Pembroke Mill

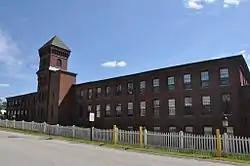

The Pembroke Mill, now the Emerson Mills Condominiums, is a historic mill building at 100 Main Street in the village of Suncook in the town of Pembroke, New Hampshire, on the north bank of the Suncook River. Built in 1860, it is an early example of Renaissance Revival mill architecture, and was a major force in the growth of Suncook as an economic center. The mill building, now converted to residences, was listed on the National Register of Historic Places in 1985.